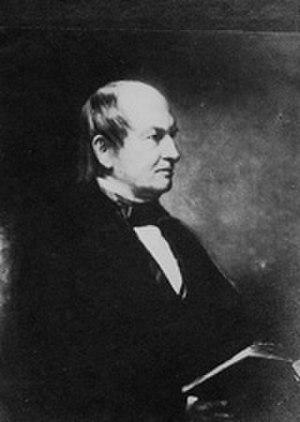
Depuis la création des États-Unis en 1790, l'État de Rhode Island élit deux sénateurs, membres du Sénat fédéral.